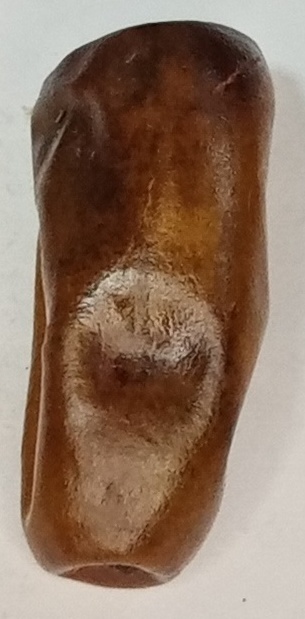
Variety: gajar
Size: small
Grade: grade-3